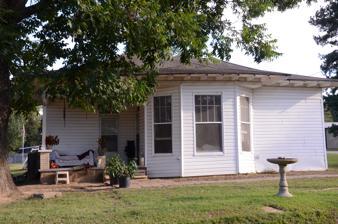
Building: McAdams House
Country: United States of America
Year built: 1915
Historic house in Arkansas, United States Not to be confused with the Dr. McAdams House , also in Pangburn. United States historic place McAdams House U.S. National Register of Historic Places Location in Arkansas Show map of Arkansas Location in United States Show map of the United States Location Jct. of Maple and South Sts., Pangburn, Arkansas Coordinates 35°25′21″N 91°50′25″W / 35.42250°N 91.84028°W / 35.42250; -91.84028 Area less than one acre Built 1915 ( 1915 ) Architectural style Vernacular irregular plan MPS White County MPS NRHP reference No. 91001289 Added to NRHP September 5, 1991 The McAdams House is a historic house at Maple and South Streets in Pangburn, Arkansas .  It is a single-story wood-frame structure, with a hip roof that has long and slightly flared eaves with exposed rafter tails.  It is clad in novelty siding and rests on a foundation of stone piers.  Built about 1915, it is one of the few well-preserved houses in White County from that time period. The house was listed on the National Register of Historic Places in 1991. See also National Register of Historic Places listings in White County, Arkansas References